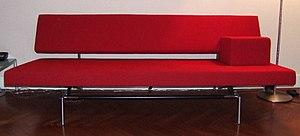
Canapé-lit